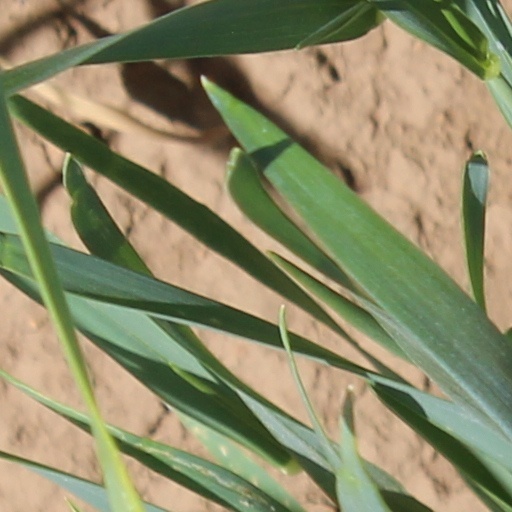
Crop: wheat